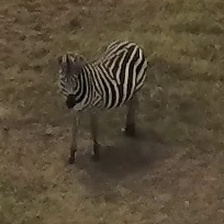
Pose orientation: front-left